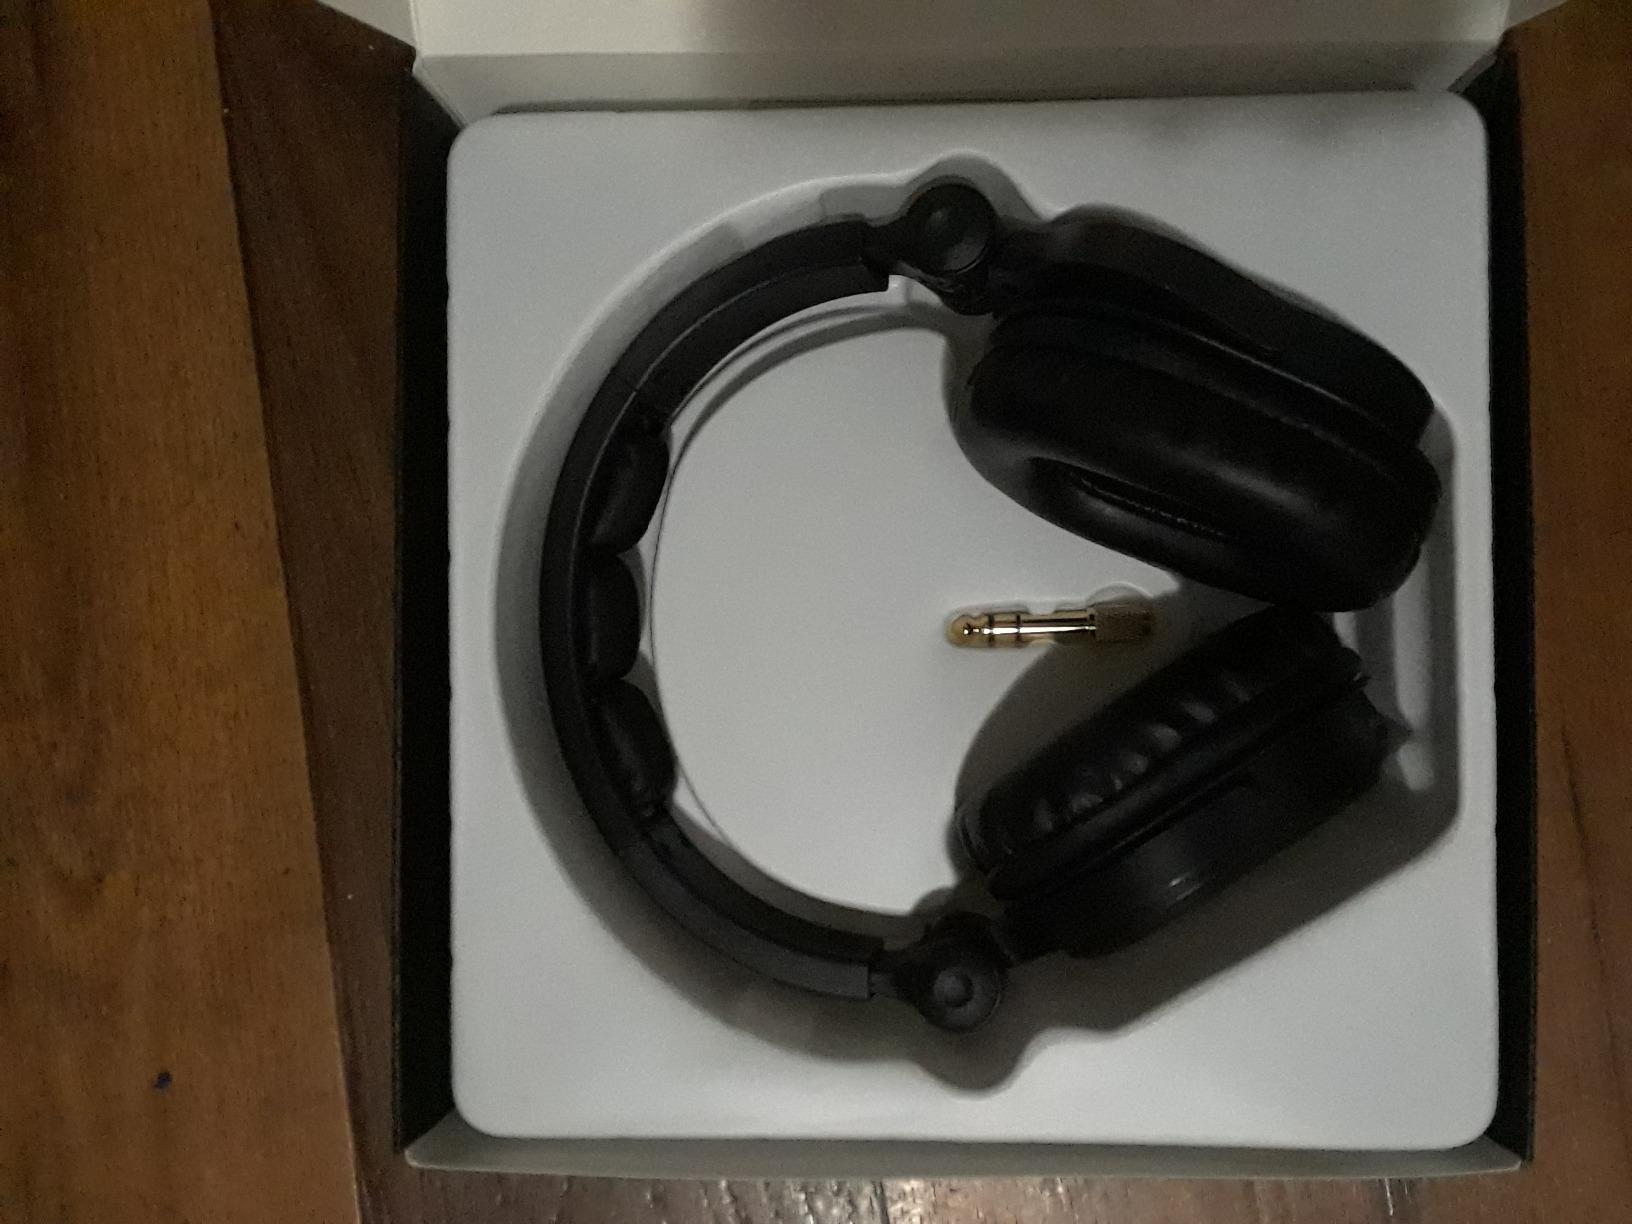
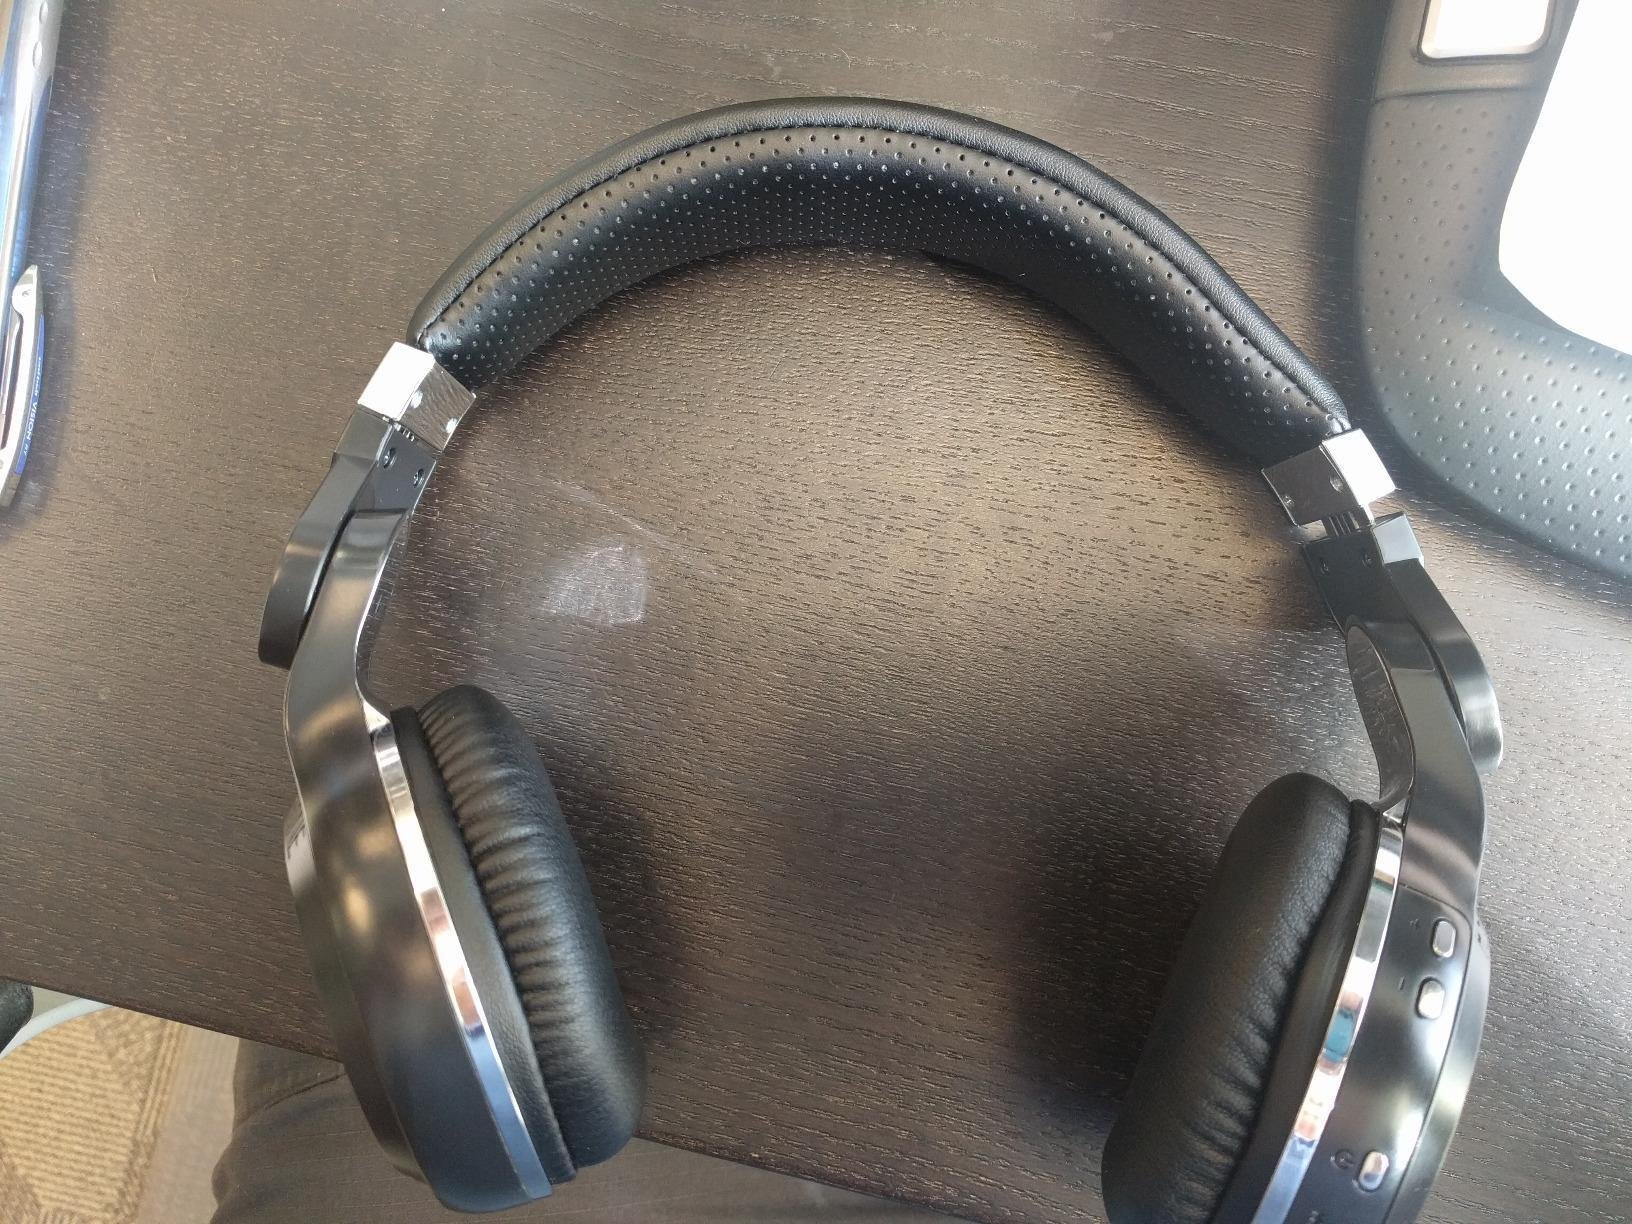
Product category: headphones
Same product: no